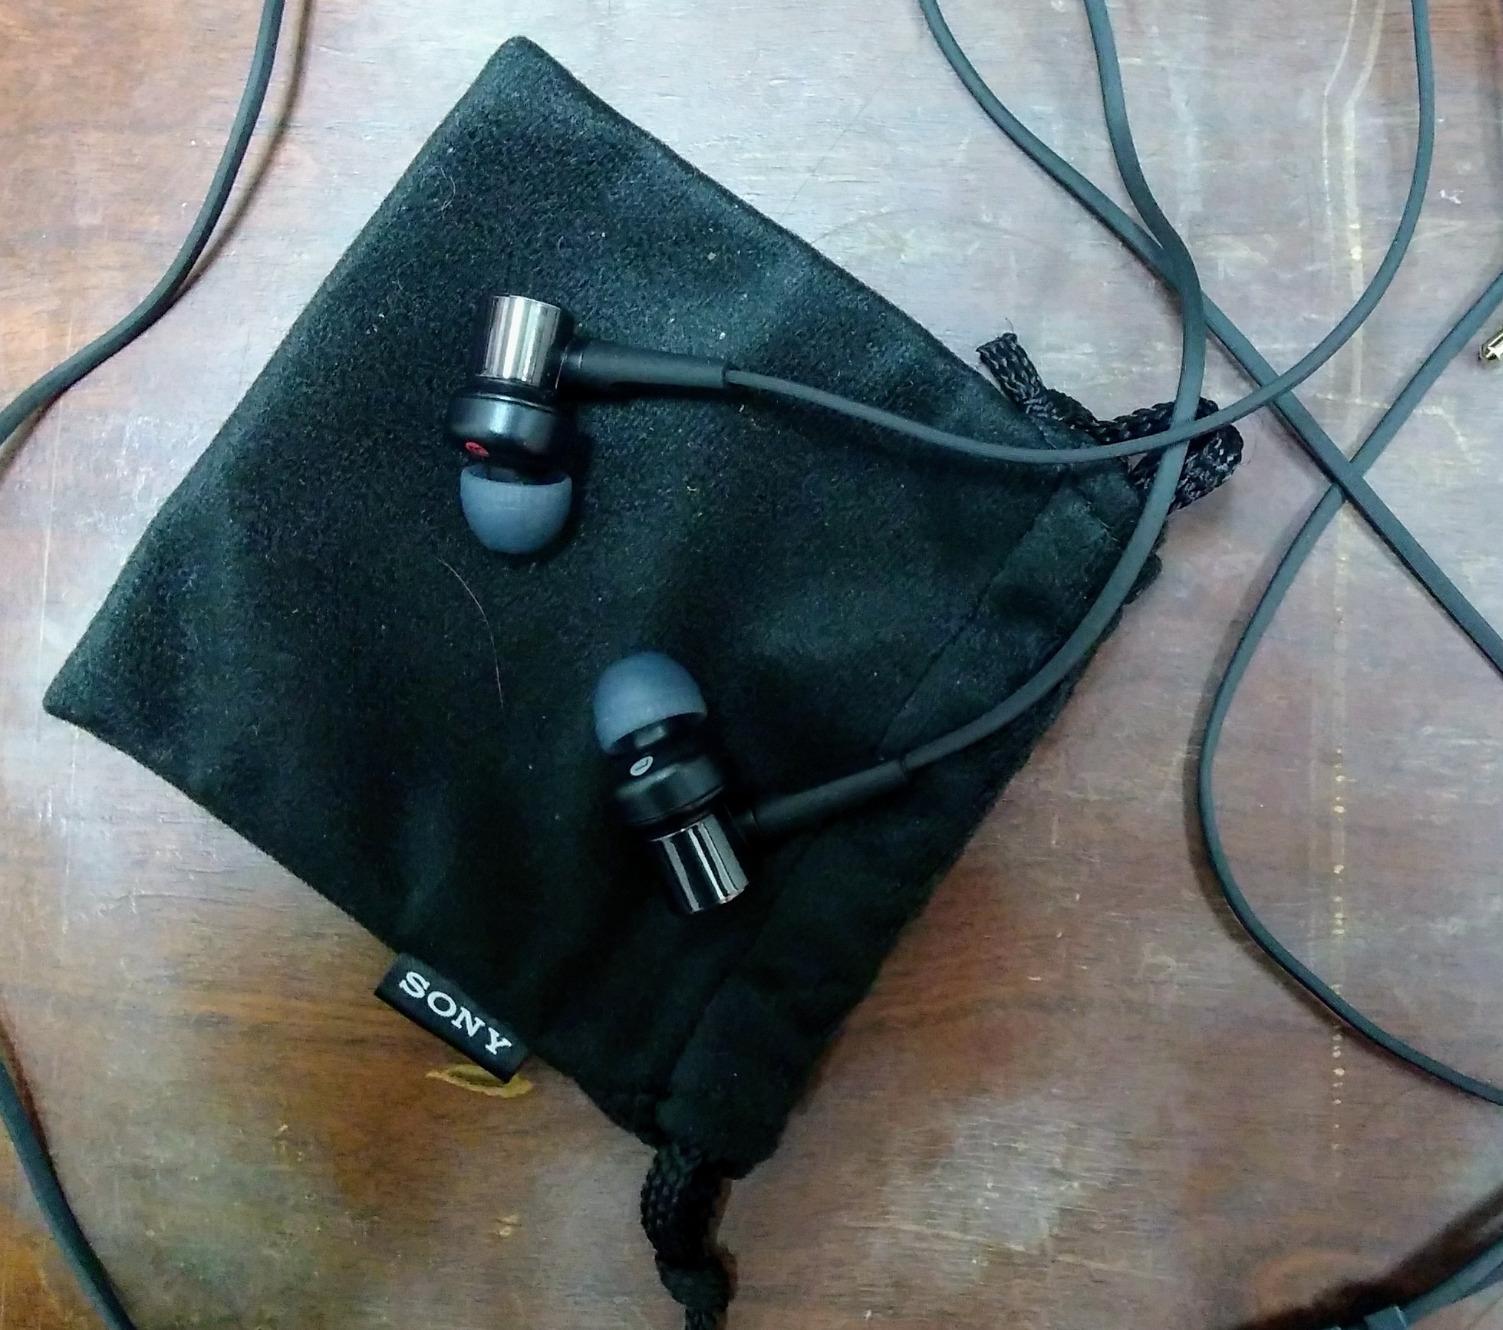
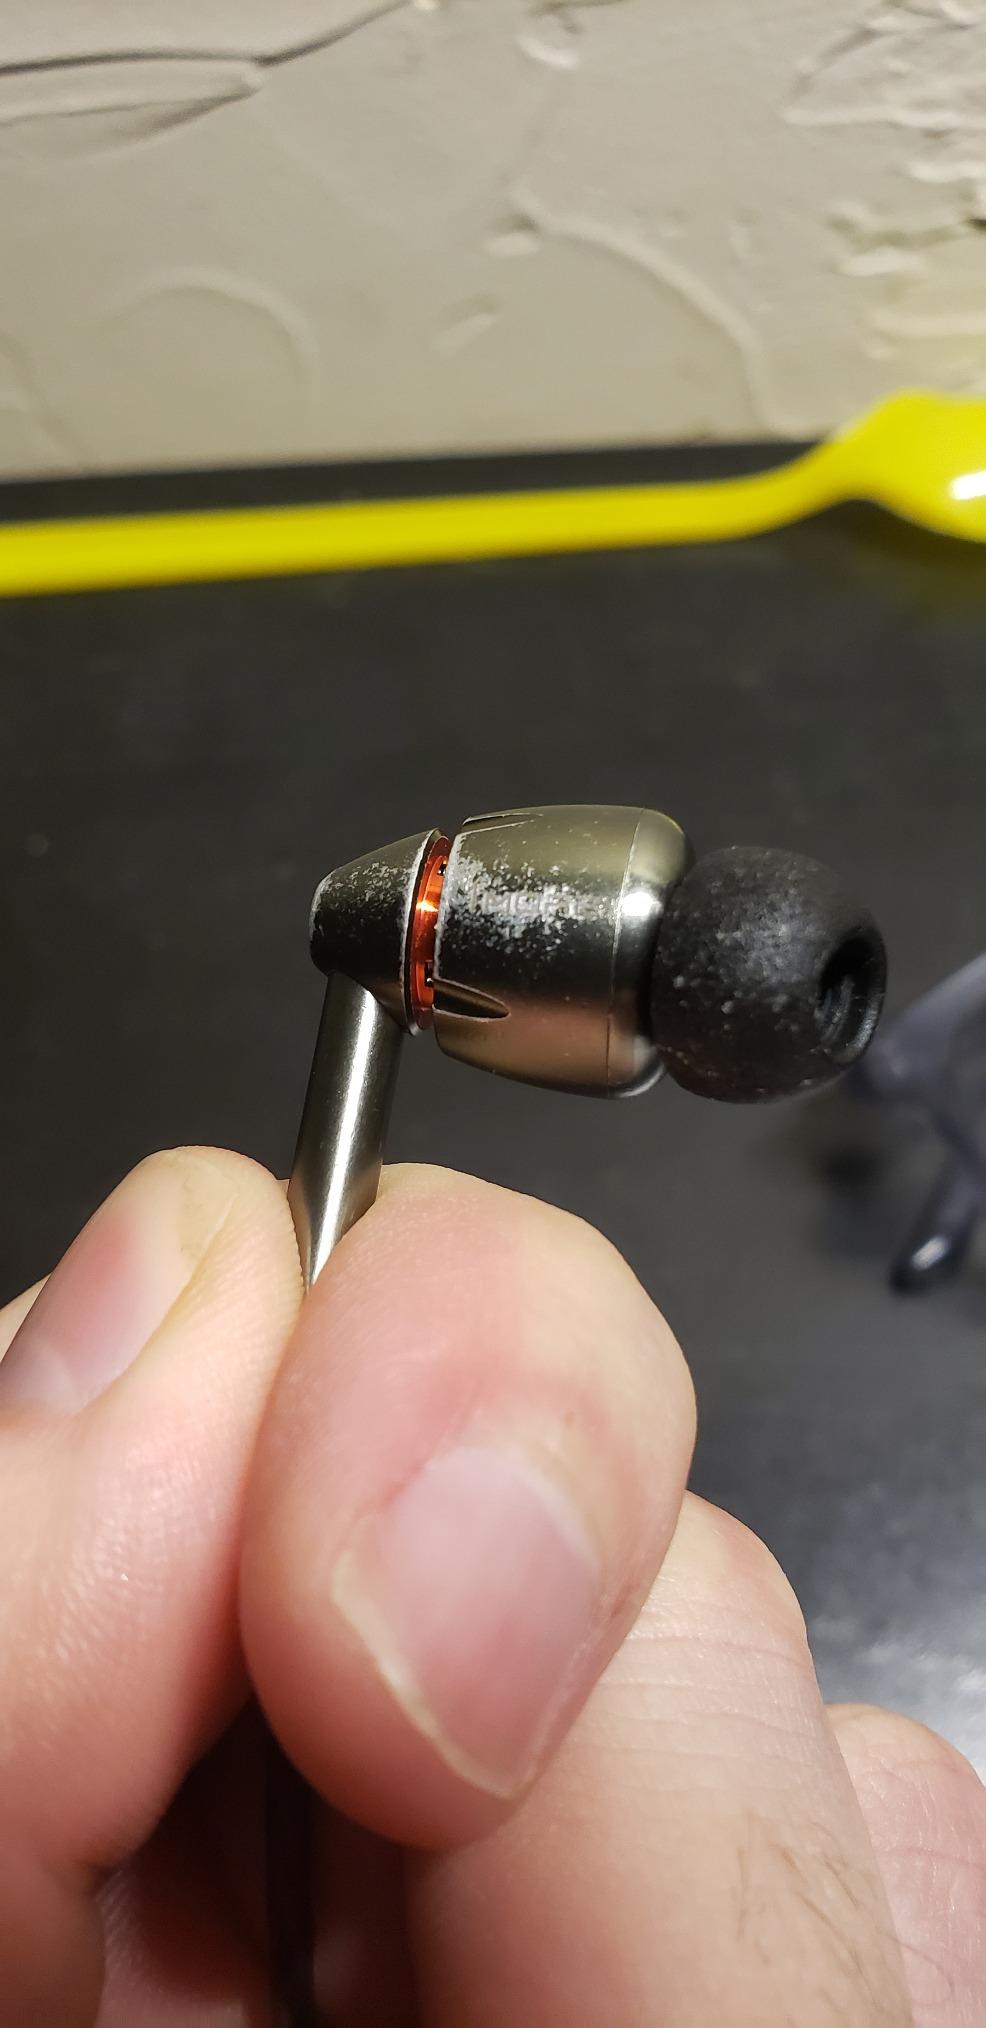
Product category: headphones
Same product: no